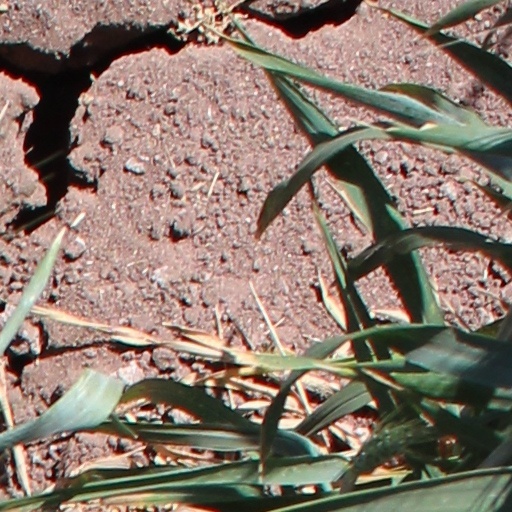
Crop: wheat